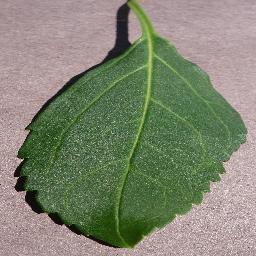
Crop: cherry
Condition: (including_sour)_healthy